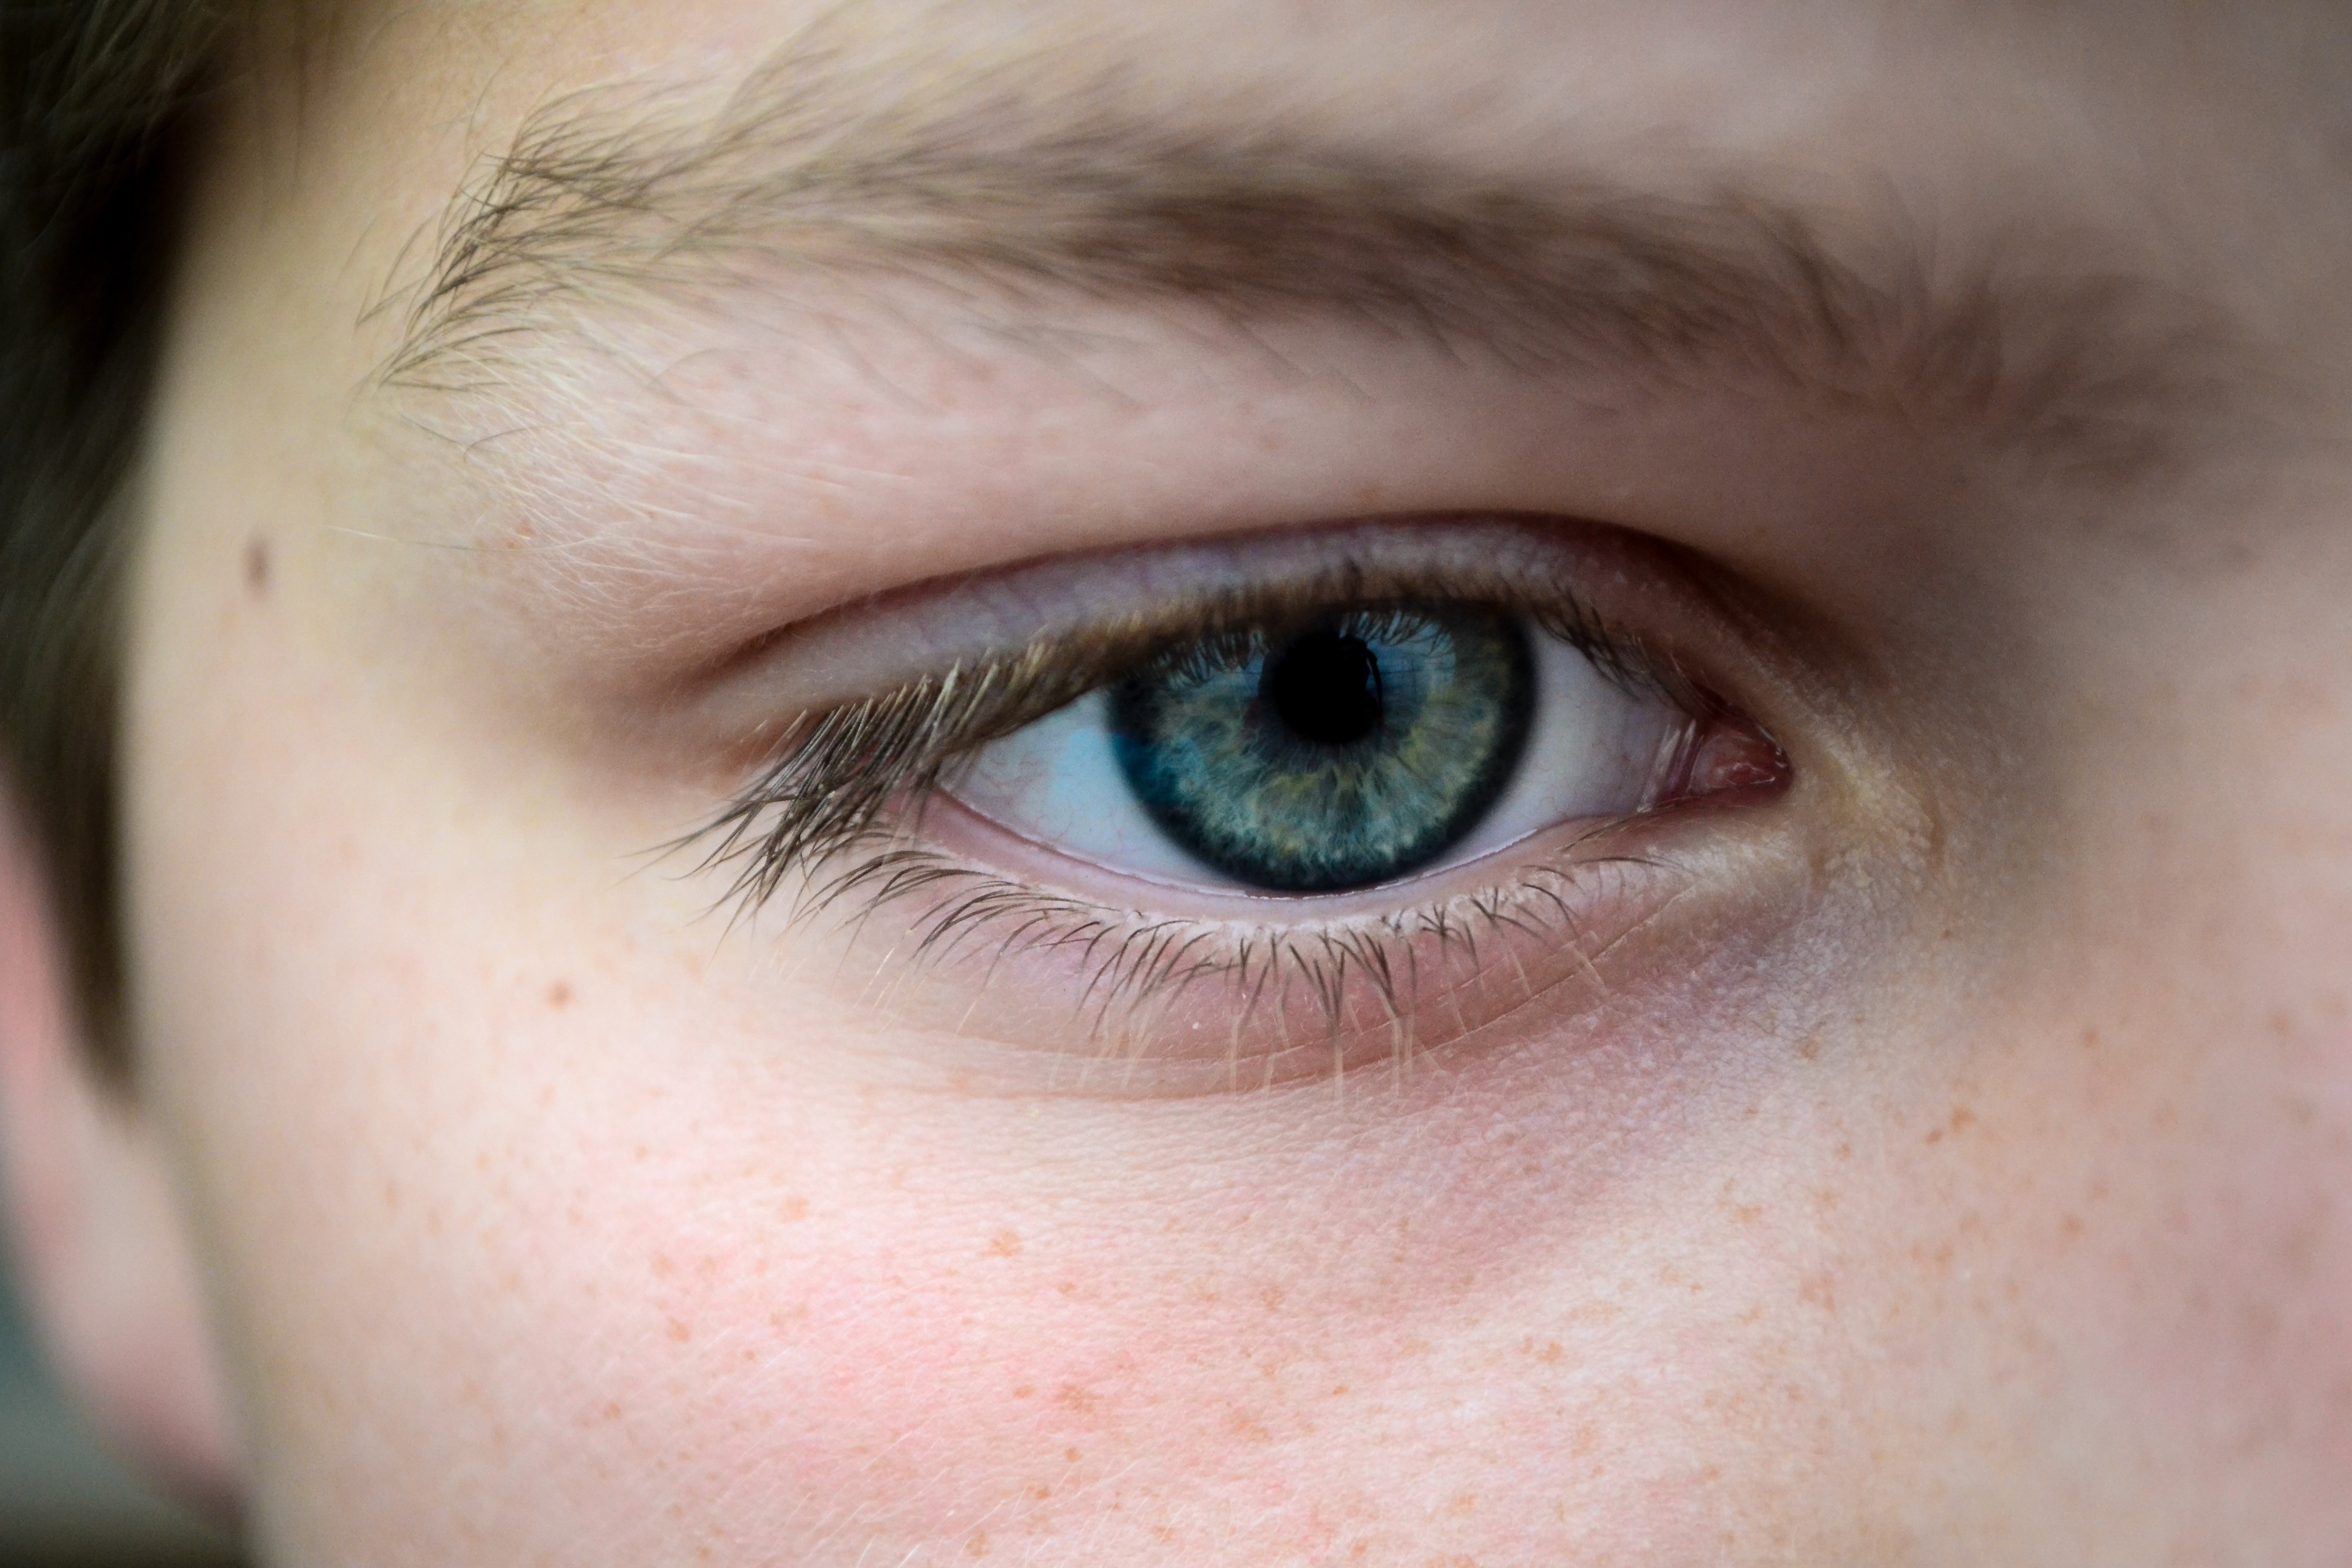
person, young, green, sight, color, human, blue, close, lip, eyebrow, eyelash, pupil, close up, human body, face, nose, cheek, focus, iris, eye, vision, head, look, skin, beauty, organ, eyeball, cosmetics, eyelashes, forehead, eyesight, eyelash extensions